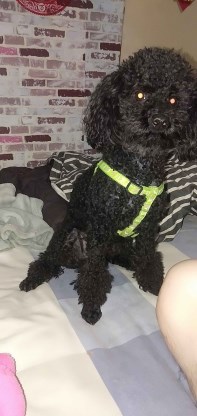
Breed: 7449-n000128-teddy